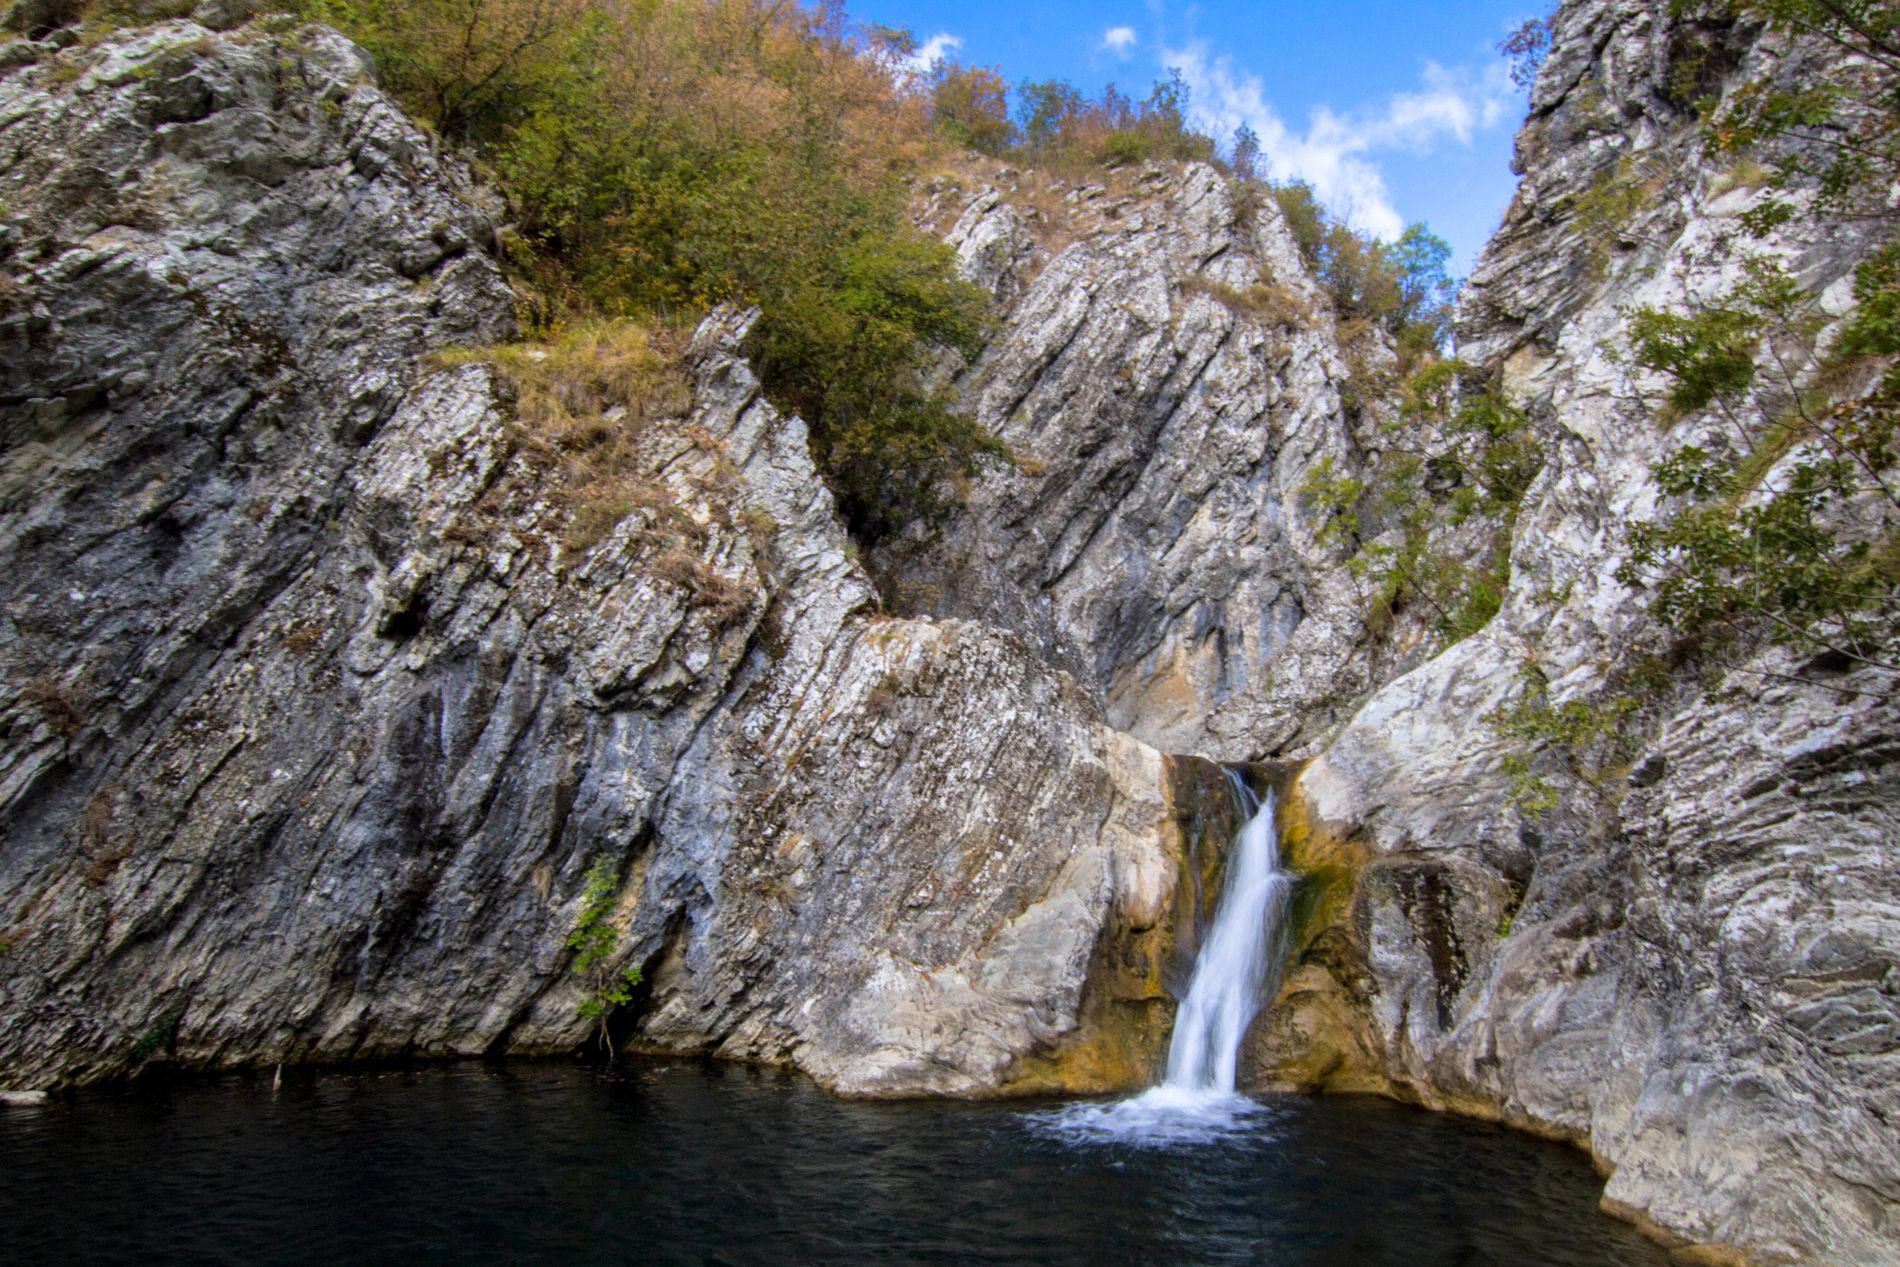
waterfall cascades down a rocky cliff.
a waterfall nestled within a rugged, mountainous terrain. The waterfall, the central focus, is relatively small. The water flows smoothly and clearly, cascading down layered rock formations before settling into a dark, still pool at the base. Patches of vegetation, primarily shrubs and small trees with autumnal hues of green, brown, and muted yellows, cling to the rocky crevices and slopes of the surrounding hills.
Eye level shot. The rocks surrounding the pool and waterfall are predominantly light grey and off-white. These rocks form steep, almost vertical cliff faces on either side of the waterfall, creating a natural gorge-like setting. The atmosphere is tranquil and serene. The stillness of the pool at the base of the waterfall, combined with the gentle flow of the water, creates a peaceful, almost meditative mood.
Labels: Nature, Outdoors, Cliff, Water, Rock, Scenery, Waterfall, Creek, Stream, Wilderness, Plant, Vegetation, Landscape, Mountain, Slope, Sea, Promontory, Trees, Sky, Rock mountain
Camera: Canon Canon EOS 60D
Lens: 11-16mm
Aperture: F20
Exposure: 1/10 sec
ISO: 100
Focal length: 13.0 mm